Reyes rendering

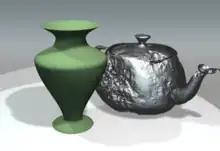
Aqsis Reyes render of the Utah teapot with a displacement shader

Reyes rendering is a computer software architecture used in 3D computer graphics to render photo-realistic images. It was developed in the mid-1980s by Loren Carpenter and Robert L. Cook at Lucasfilm's Computer Graphics Research Group, which is now Pixar. It was first used in 1982 to render images for the "Genesis effect" sequence in the movie "". Pixar's RenderMan was an implementation of the Reyes algorithm, It has been deprecated as of 2016 and removed as of RenderMan 21. According to the original paper describing the algorithm, the Reyes image rendering system is "An architecture for fast high-quality rendering of complex images." Reyes was proposed as a collection of algorithms and data processing systems. However, the terms "algorithm" and "architecture" have come to be used synonymously in this context and are used interchangeably in this article.